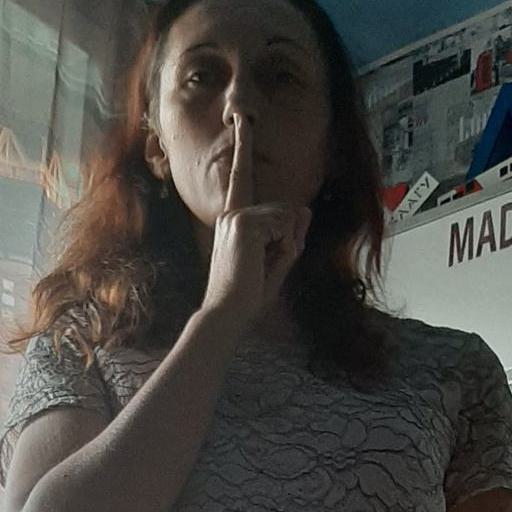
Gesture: mute